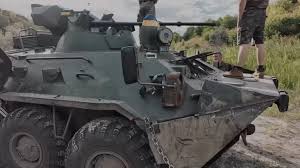
Label: BTR-80